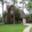
Label: house